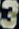
Number: 3